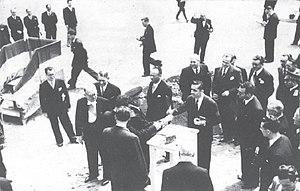
Pose de la première pierre de la cité d'habitations de Bioux à Mâcon le 16 mai 1948.
Les immeubles collectifs du quartier de Bioux sont un ensemble d'immeubles situé à Mâcon en Saône-et-Loire dans la région Bourgogne-Franche-Comté. Construit durant les années 1950 et imaginé par les architectes Barnabé Augros et Daniel Petit, le quartier est Label « Patrimoine du XXᵉ siècle » depuis le 12 juin 2015.